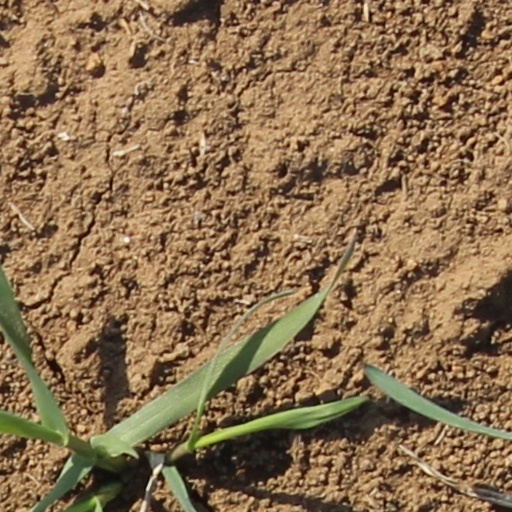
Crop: wheat